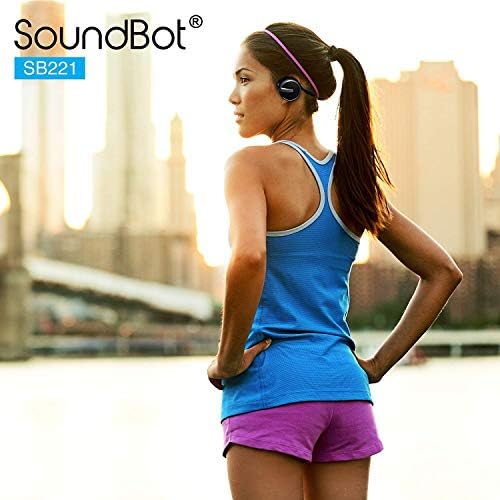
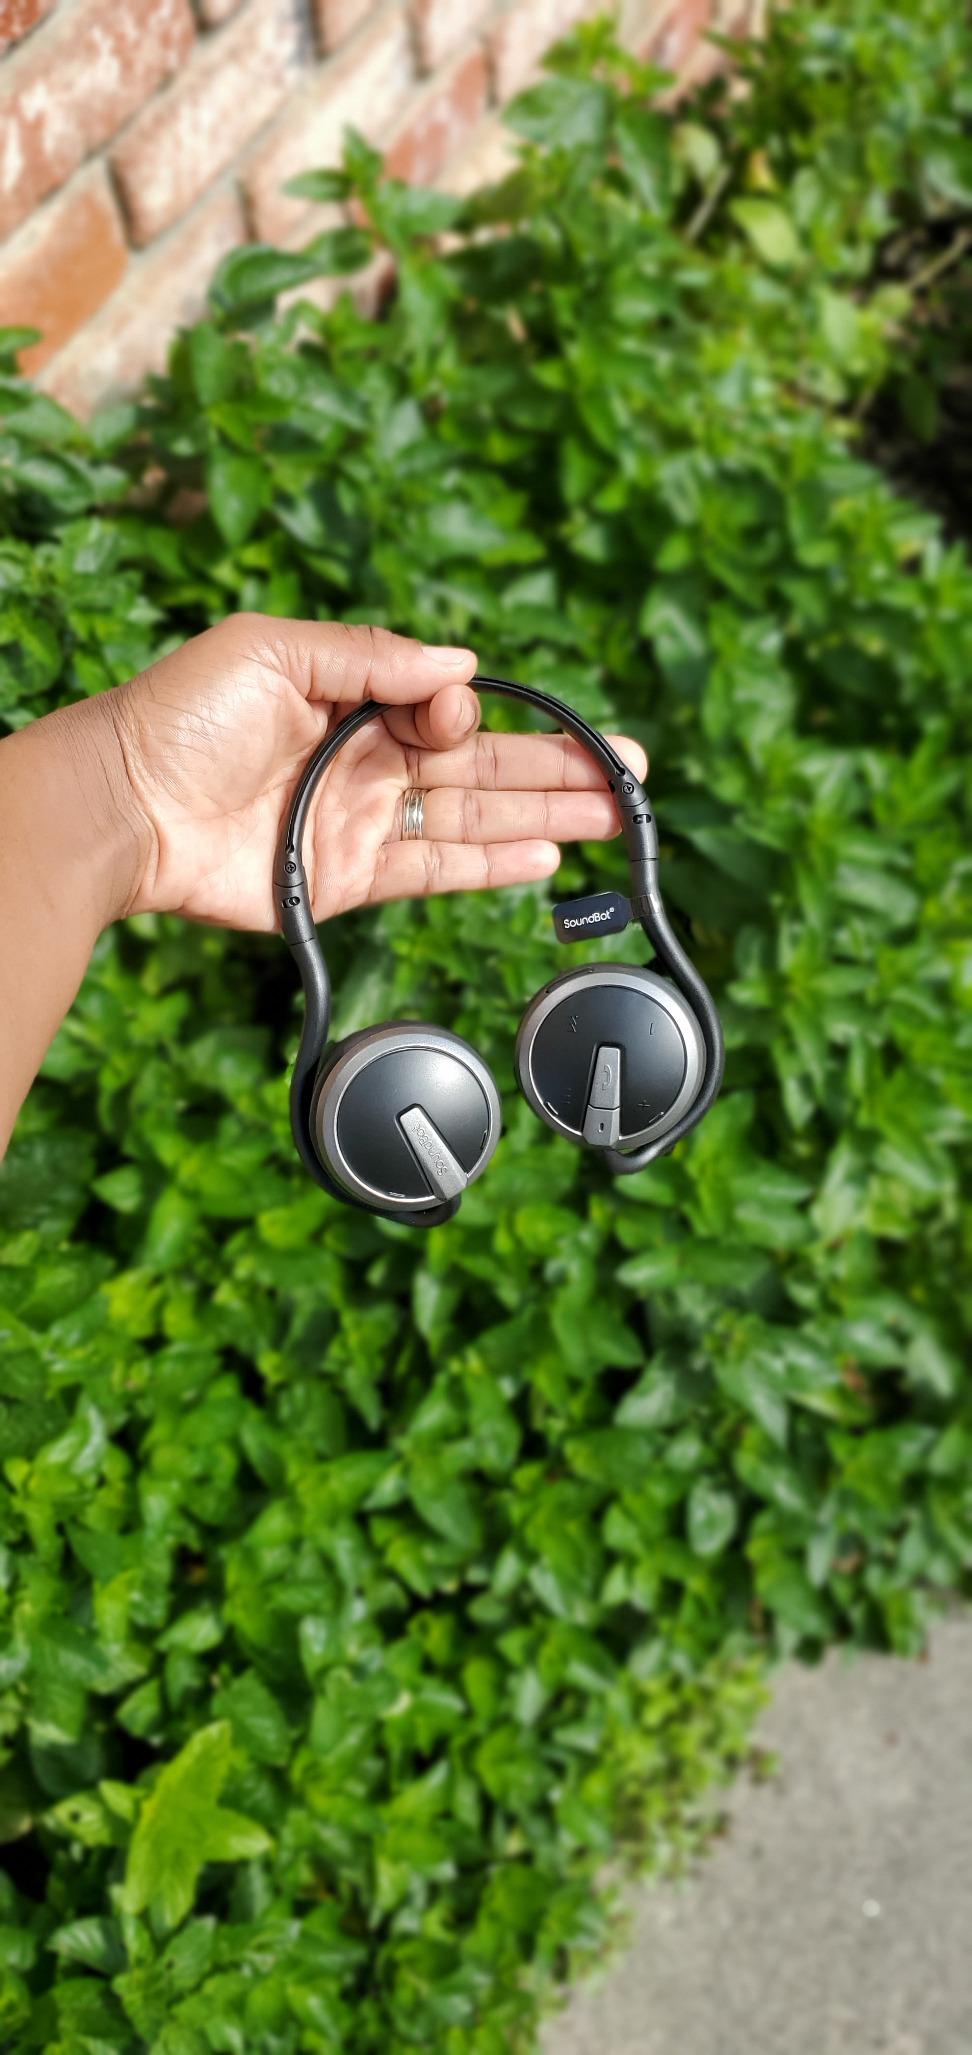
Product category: headphones
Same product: yes